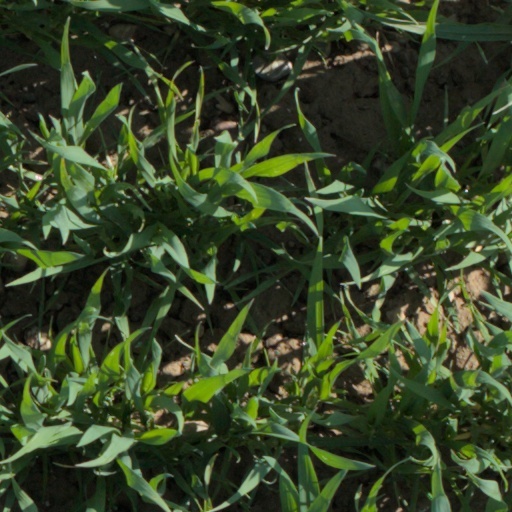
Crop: wheat